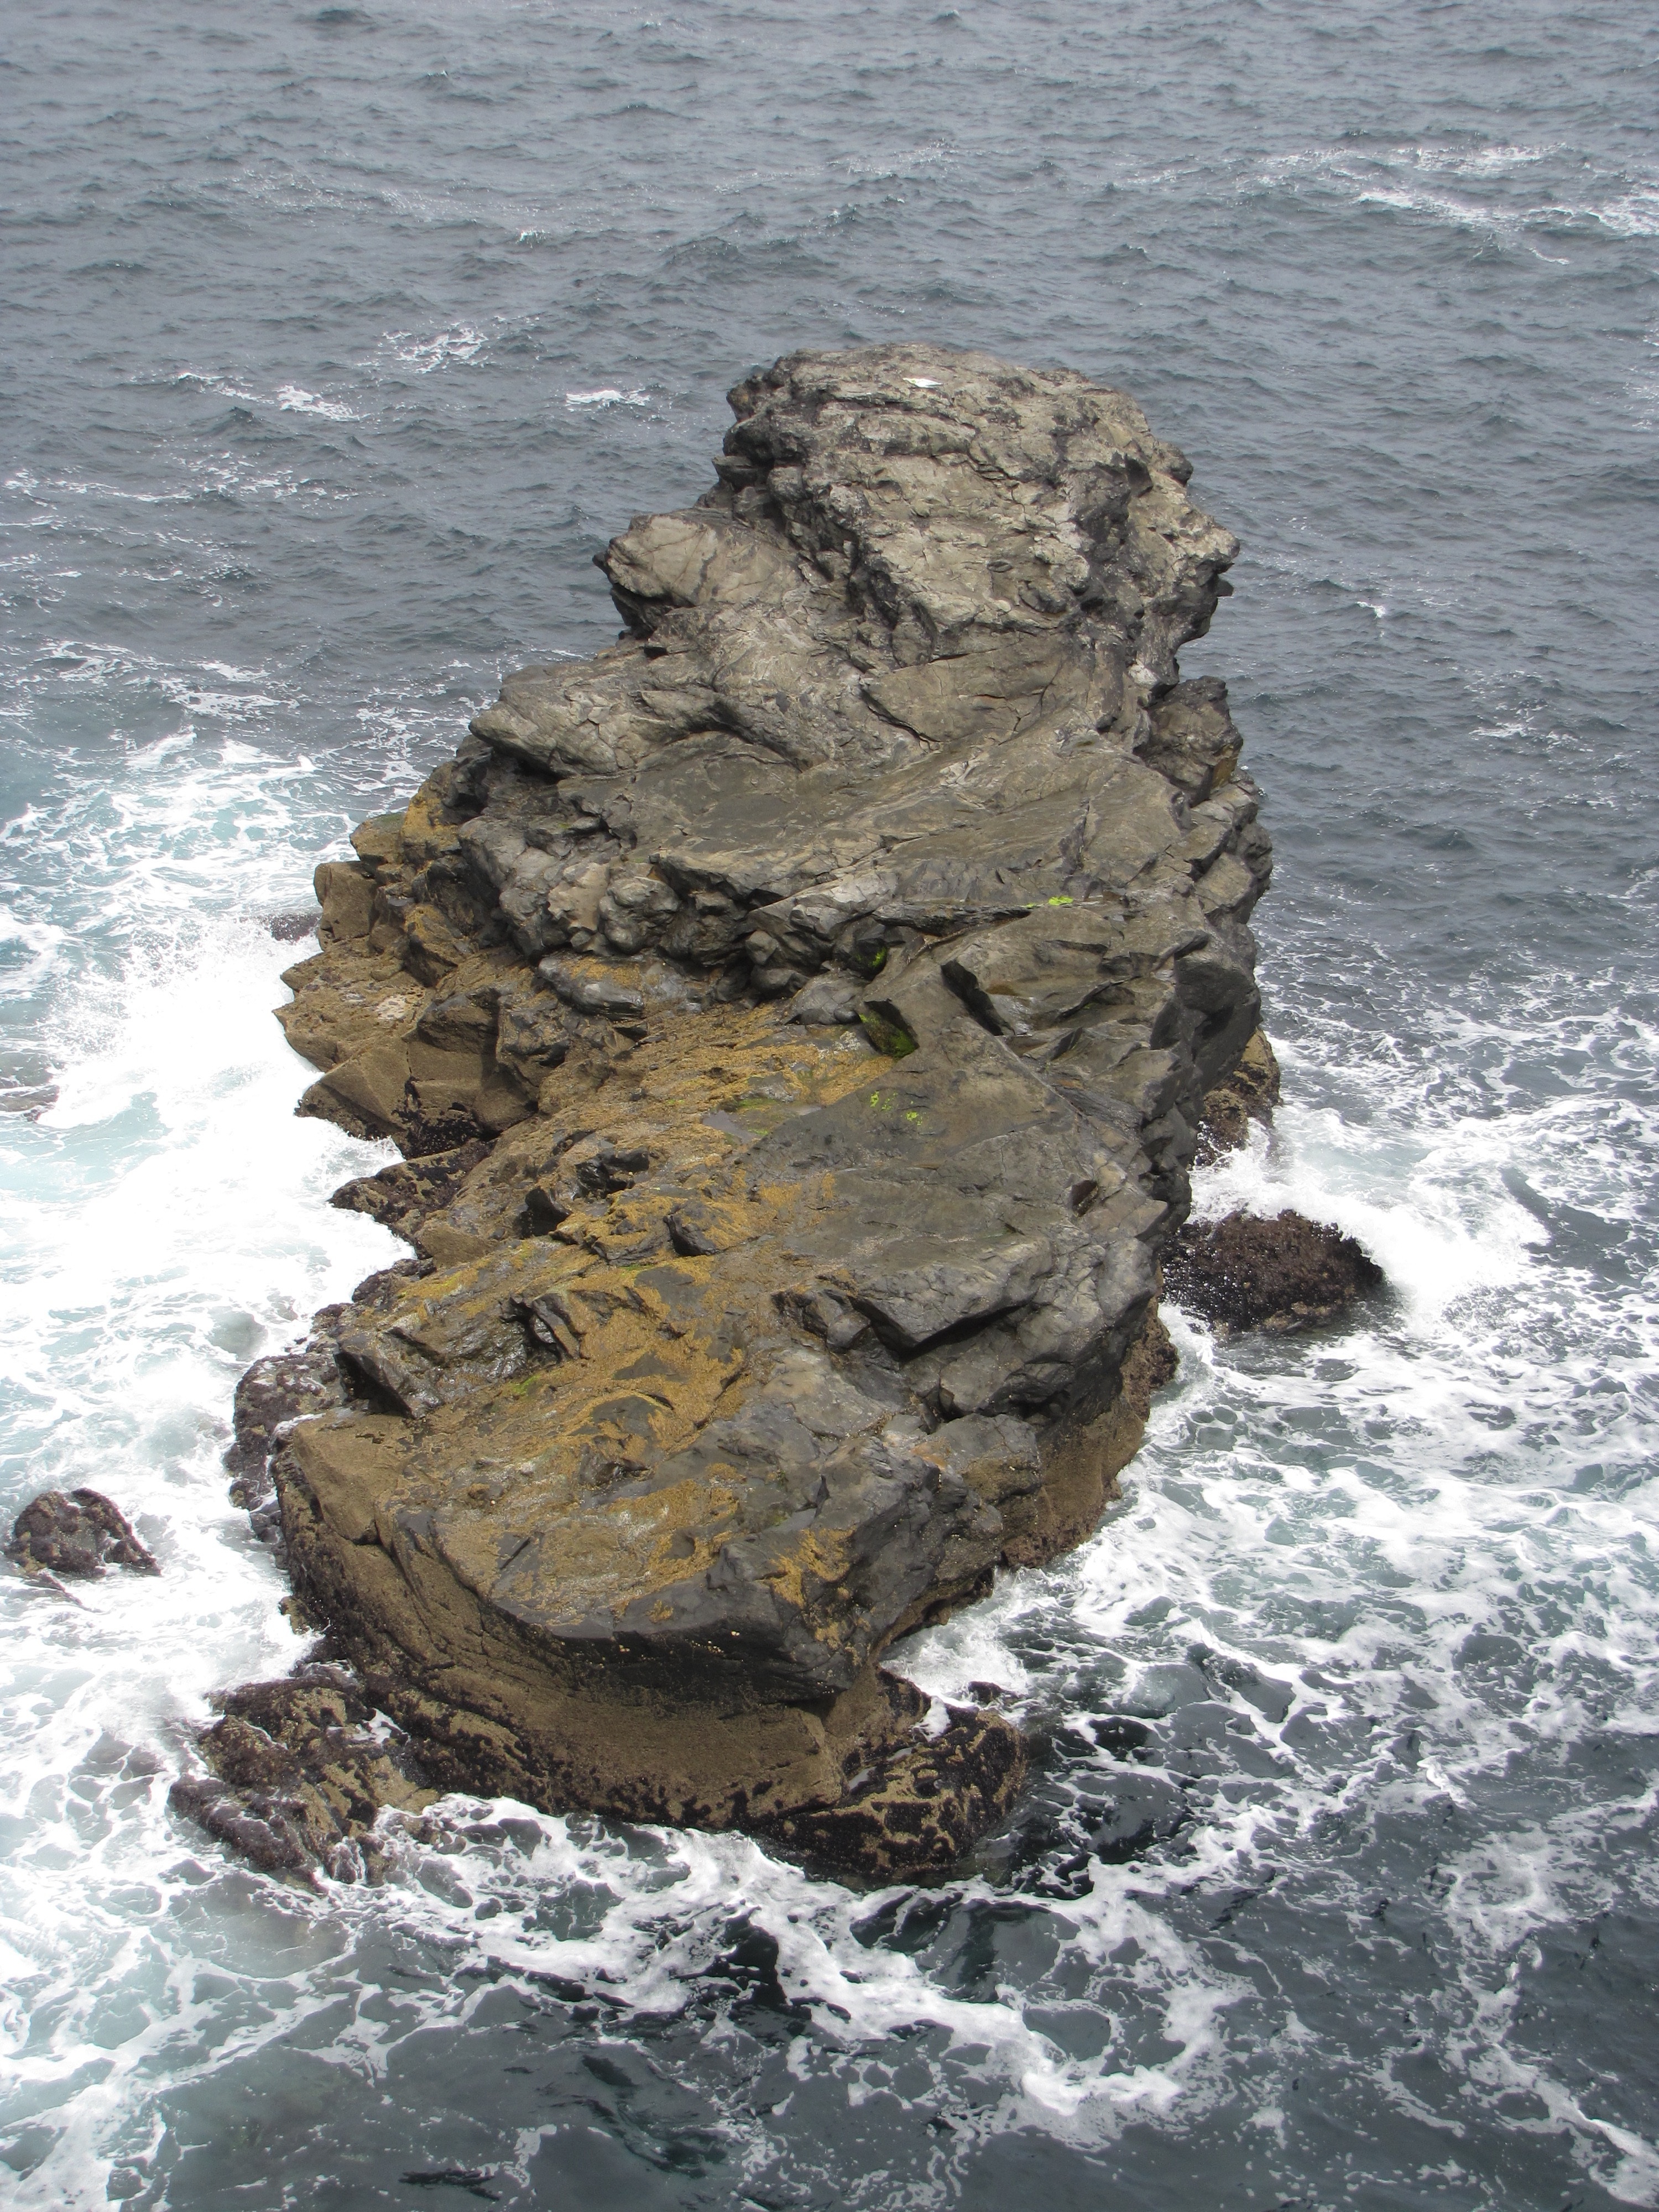
beach, sea, coast, water, rock, ocean, shore, wave, cliff, cove, bay, stack, terrain, material, body of water, geology, ireland, breakwater, cape, islet, wild atlantic way, wind wave